Waterproof Garment Workers' Trade Union

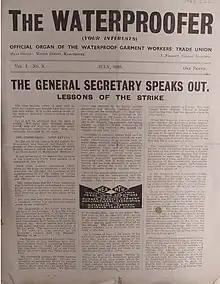
"The Waterproofer", the union's journal, from 1935

In 1914, the union renamed itself as the "Waterproof Garment Workers' Trade Union". The following year, it was a founder constituent of the United Garment Workers' Trade Union, but it retained significant autonomy, and became independent once more in 1921. The Great Depression saw great unhappiness among members with the union's organisation, many members leaving as a result. The General Council of the Trades Union Congress conducted an investigation, which concluded that the union should reform its structures, and the breakaway members should return to the union.